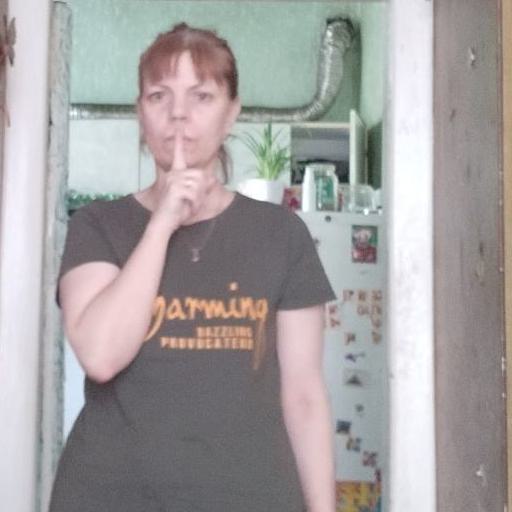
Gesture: mute